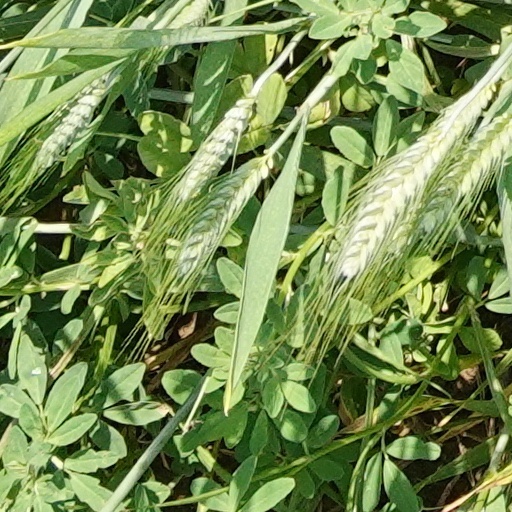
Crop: wheat